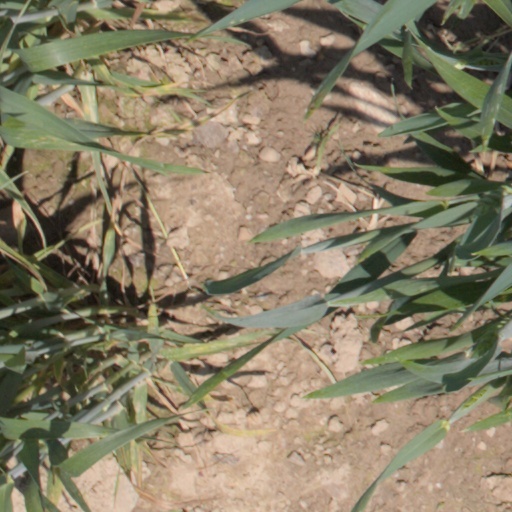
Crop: wheat